Eugène Collache

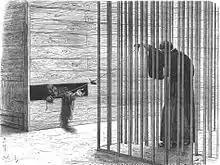
Collache in prison in Edo

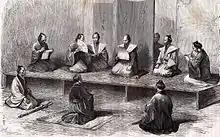
The trial of Eugène Collache in Edo

Trying to escape through the mountain, Collache finally surrendered after a few days together with his troops to the Japanese authorities. They were brought to Edo to be imprisoned. He was judged and condemned to death, but he was eventually pardoned.